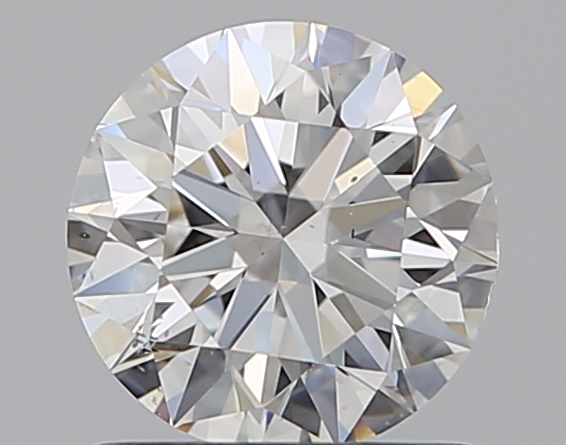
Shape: round
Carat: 0.91
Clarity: SI1
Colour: F
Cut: EX
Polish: EX
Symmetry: EX
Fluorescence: N
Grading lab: GIA
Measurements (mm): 6.18 x 6.22 x 3.83